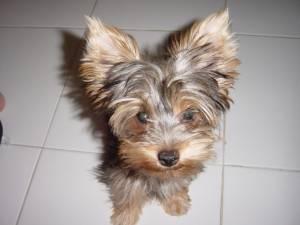
Breed: yorkshire terrier